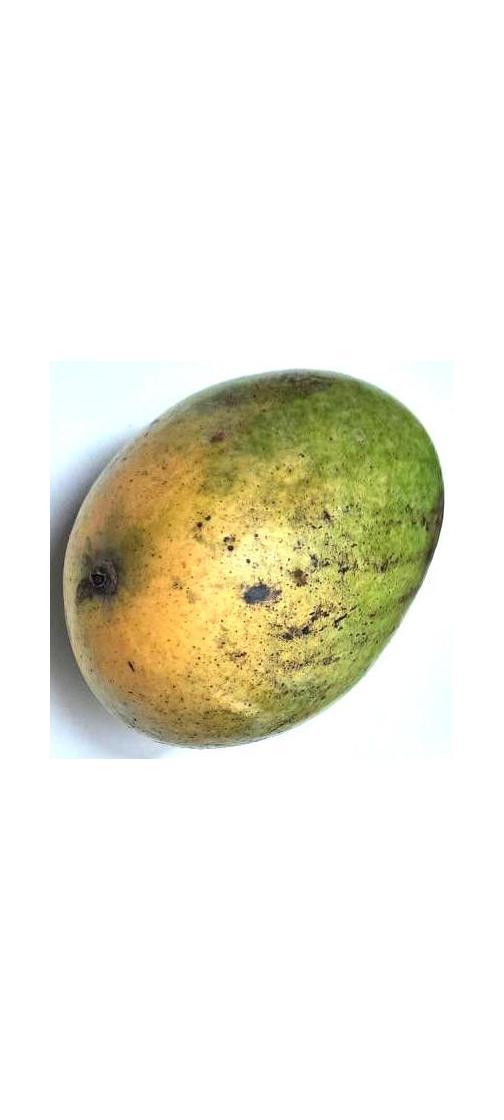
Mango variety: Rupali